History of Fehérvár FC

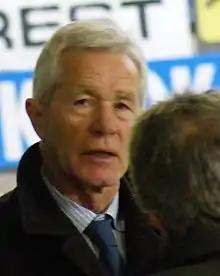
György Mezey managed Videoton to win the 2010–11 Nemzeti Bajnokság I season

In the first half of the 2010–11 season Videoton climbed to the top of the league, and remained there until the end.